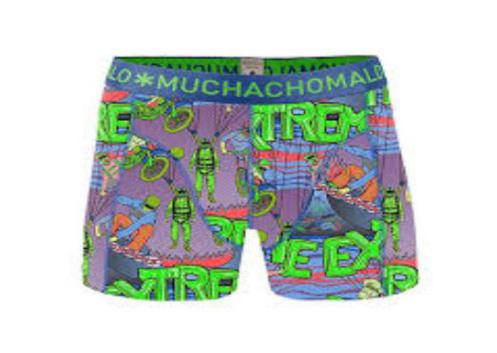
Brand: muchachomalo
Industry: Clothes